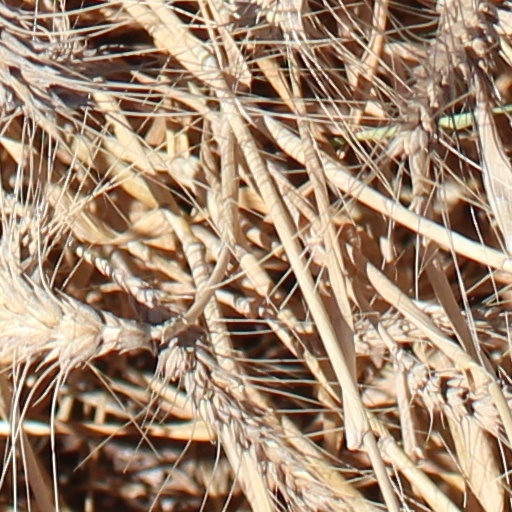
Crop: wheat